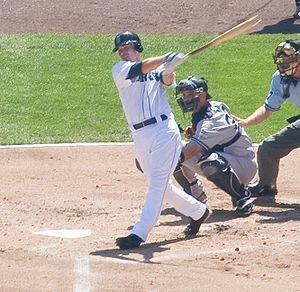
Joshua Aaron Wilson est un joueur de champ intérieur de baseball évoluant surtout au poste d'arrêt-court. À l'exception de l'année 2012, il joue dans les Ligues majeures de baseball de 2005 à 2015.